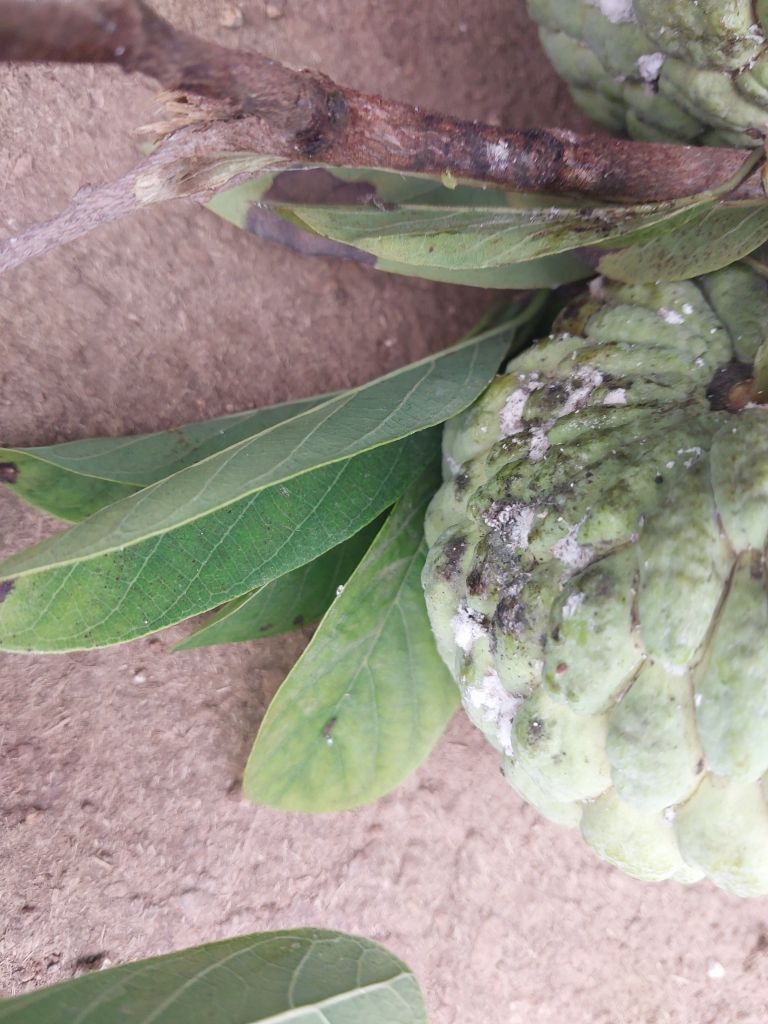
Disease label: Leaf spot on fruit